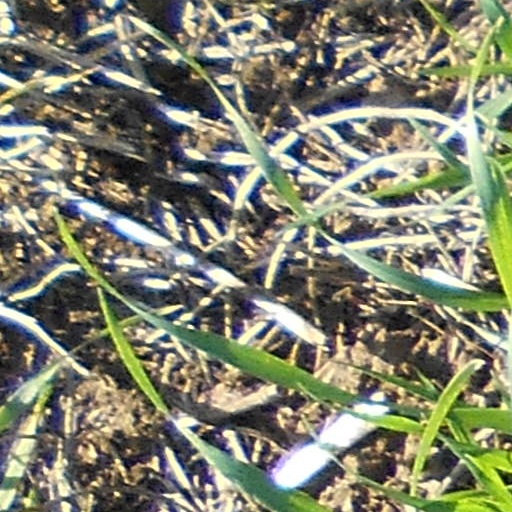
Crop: wheat